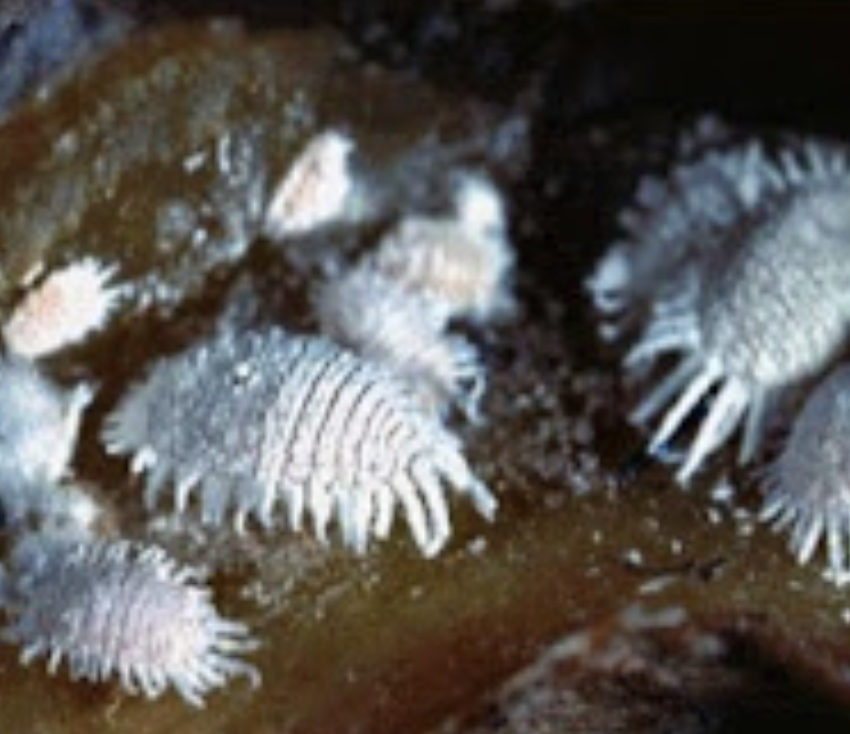
Label: mealybug_infestation